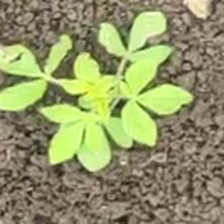
Weed species: Sicklepod_(Senna obtusifolia)